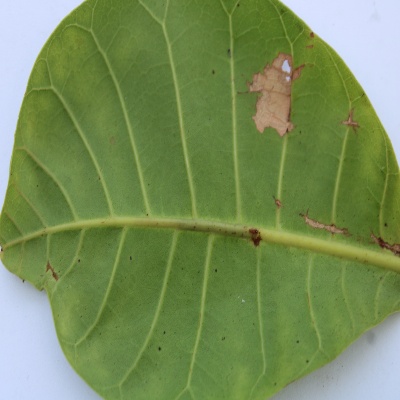
Crop: Cashew
Condition: leaf miner